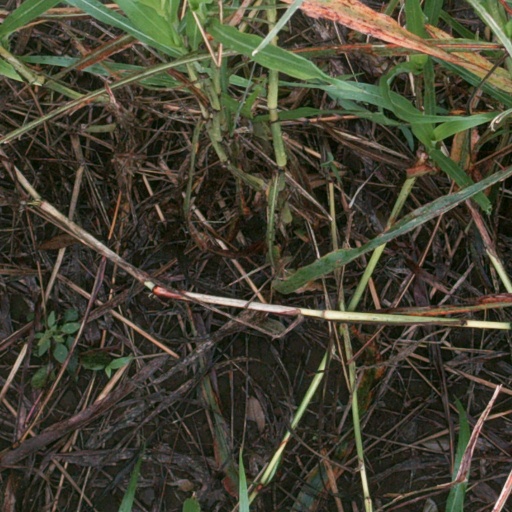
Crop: sorghum